NALSAR University of Law

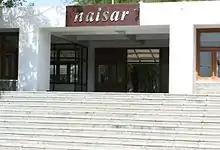
Entrance to the Academic Block

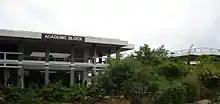

The law school is spread over 55 acre (22 hectare), divided into five precincts. The first is the Administrative Block which is adjoining the Academic Block. The Academic Block consists of the classrooms, conference halls, the library, the internet centre, a moot court hall, and research centres. The residential block consists of seven separate hostels for boys and girls each. The stadium forms the fourth while the law school dining hall forms the fifth. Miscellaneous structures include the commemorative 'Keerthi Stambh' and a replica of 'The Thinker' by Auguste Rodin. An auditorium, with a seating capacity of close to 500, has also been completed. The entire campus is WiFi network enabled.